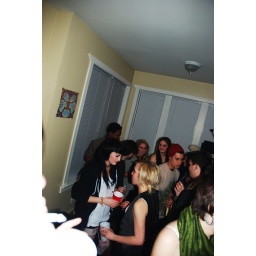
all the girls standing in the line for the bathroom 145